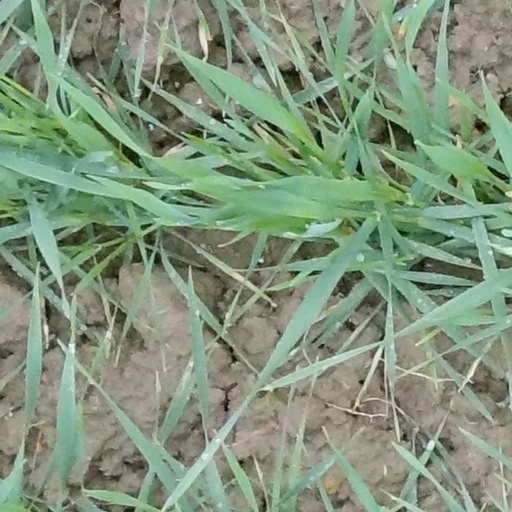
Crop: wheat